Transport in the Maldives

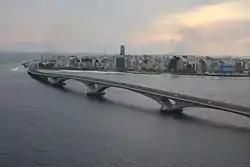
Sinamalé Bridge, first islander bridge in the Maldives

In the capital city of Malé, the majority of roads are paved with concrete cobblestones, while some are paved with tarmac. In Addu City, many roads are surfaced with tarmac. A notable feature in Aduu Atoll is a highway known as "Addu link road", connects four islands, Hithadhoo, Maradhoo, Maradhoo–Feydhoo, Feydhoo.